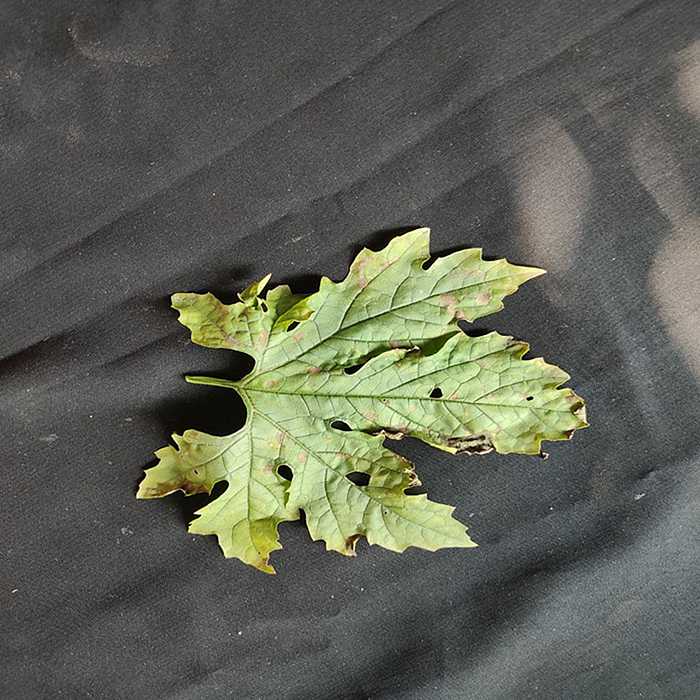
Plant: Bitter Gourd
Label: Downey mildew